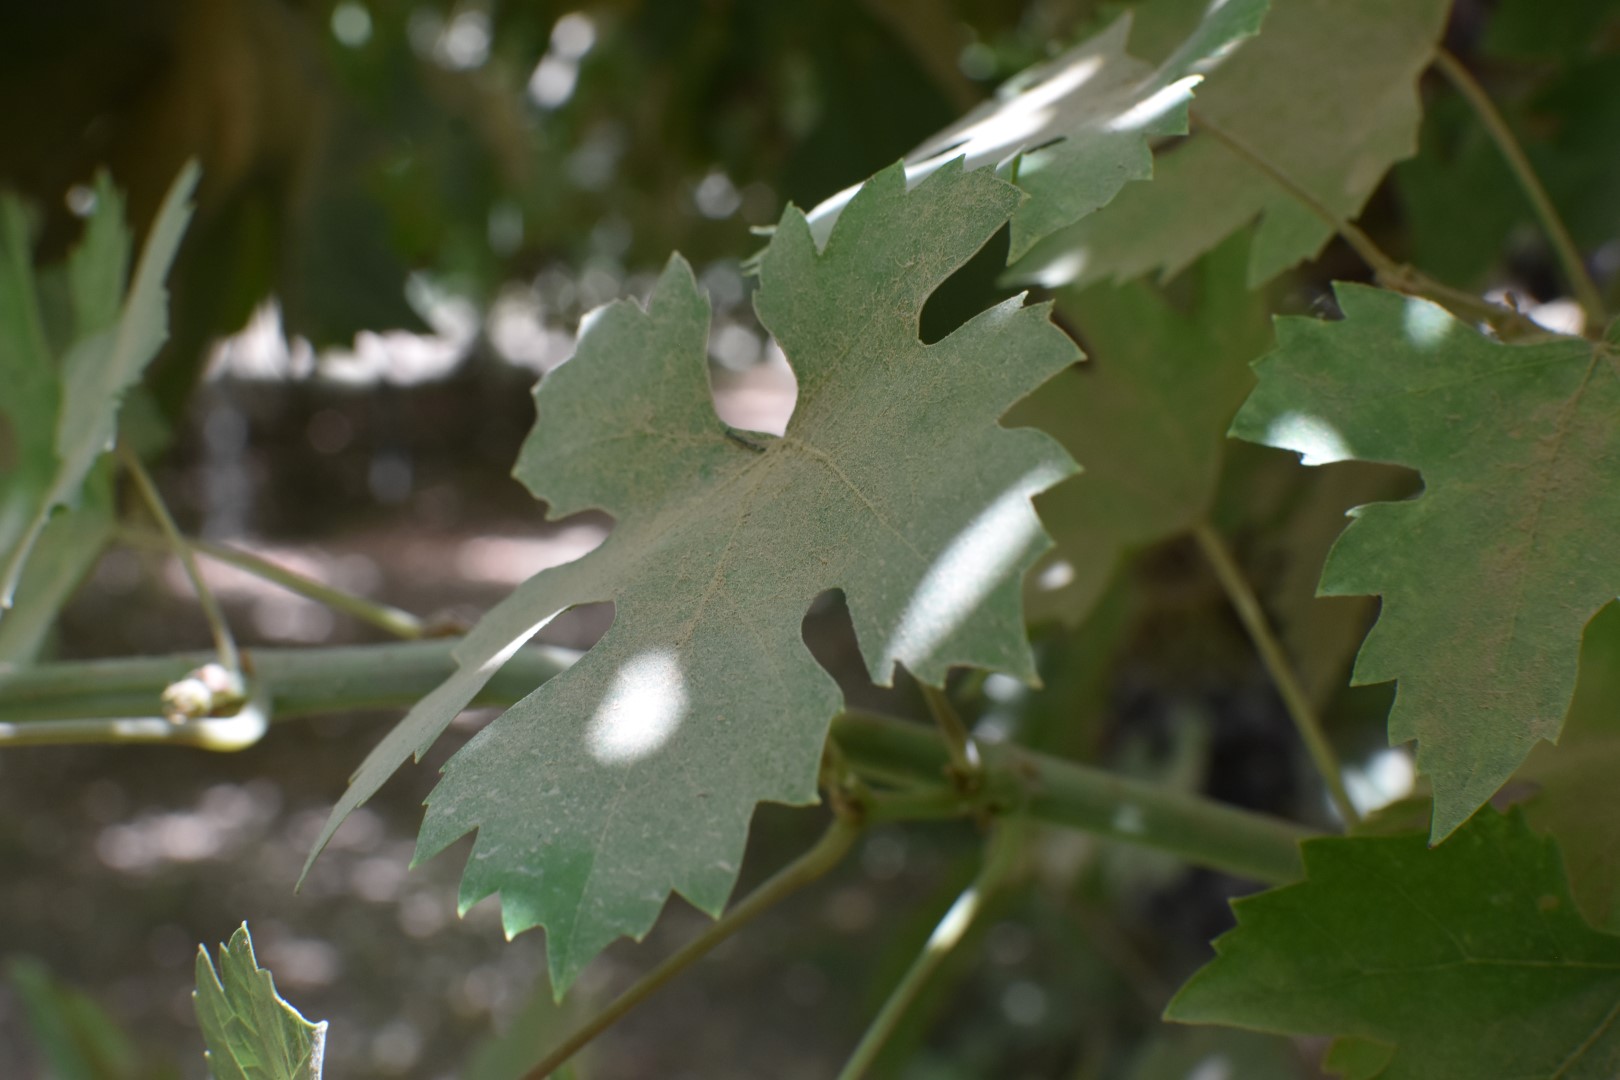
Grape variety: Riasi